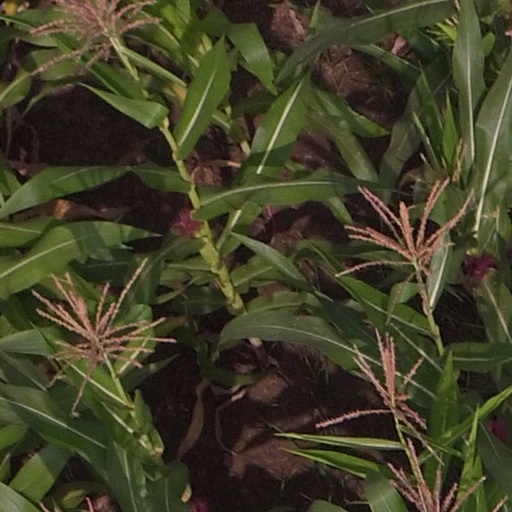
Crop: maize; corn